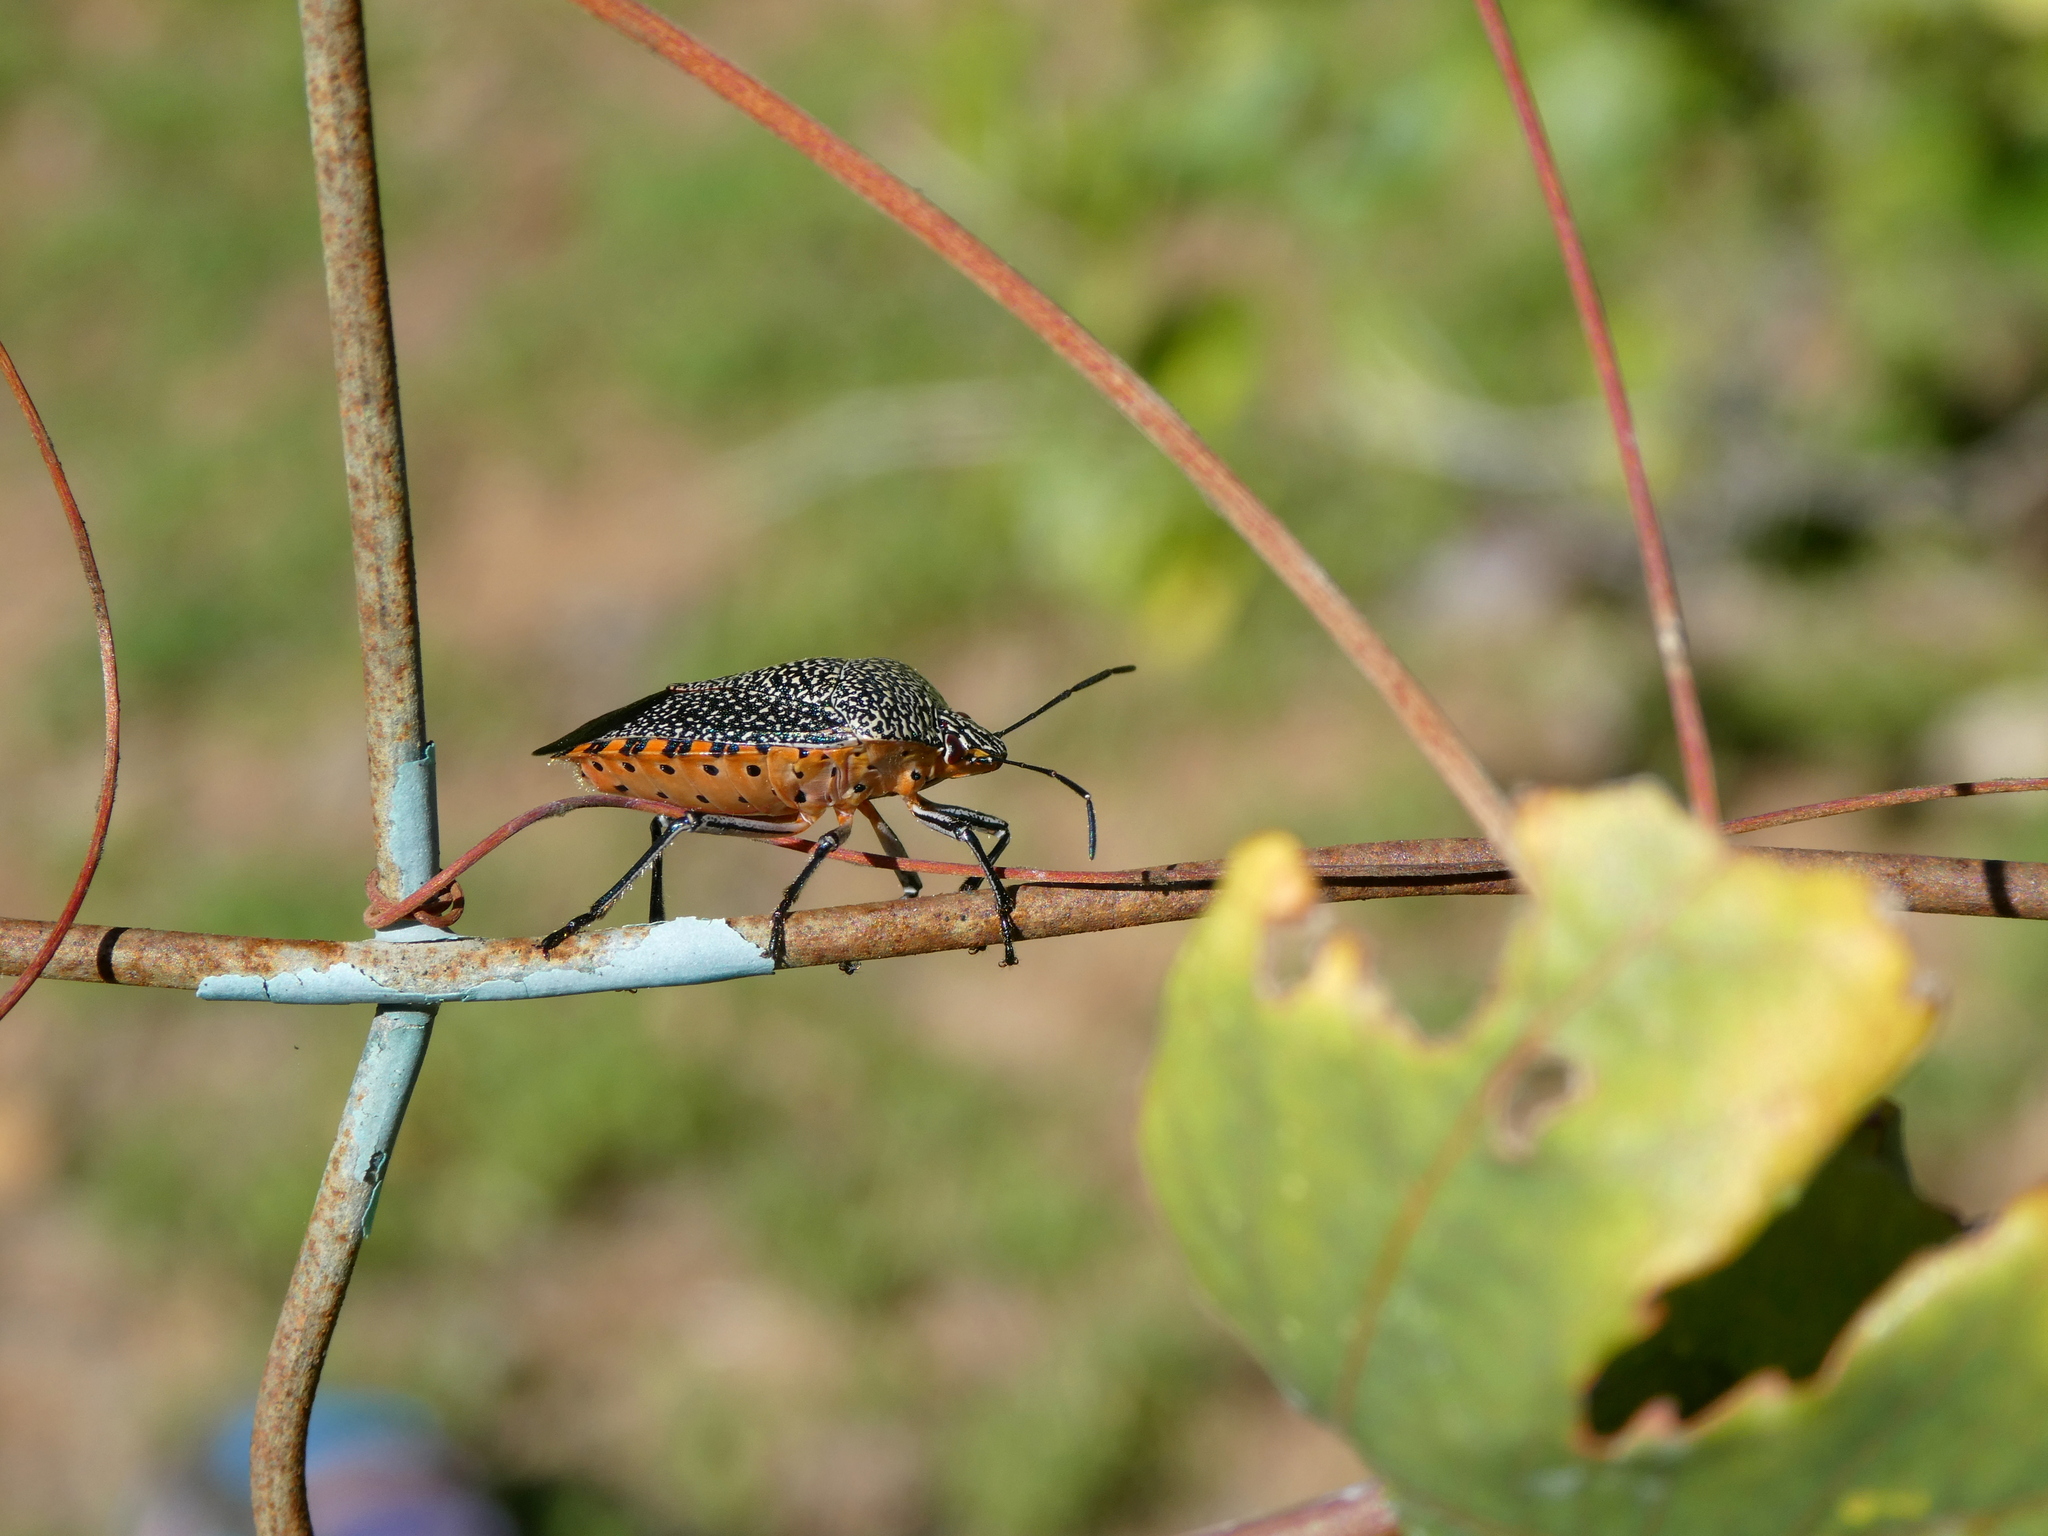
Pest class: stink_bug